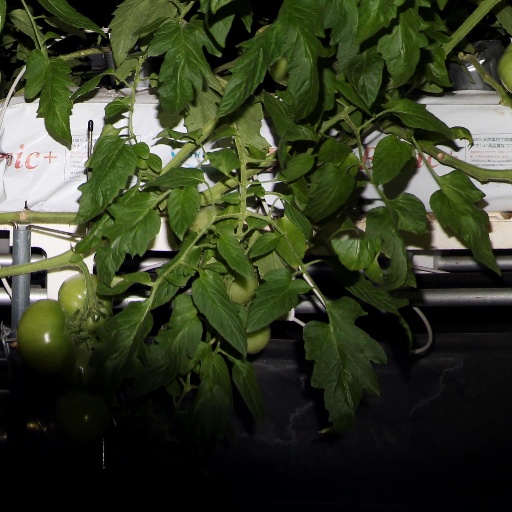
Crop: tomato